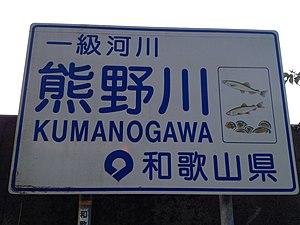
Le fleuve Kumano est un cours d'eau du Japon dont le cours circule dans les trois préfectures de Nara, Wakayama et Mie.